Davis Wade Stadium

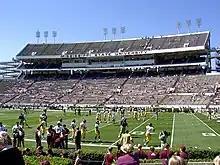
The stadium during a game in 2006

In the fall of 2008 construction was completed on an all-new $6.1 million wide by tall HD video display board in the south end zone above the Leo Seal M-Club Center. The LED video system is the tenth largest high-definition video board in college football. The new board was used for the first time on November 1, 2008, during the Mississippi State Bulldogs vs. Kentucky Wildcats football game. The main video display is complemented with two HD LED advertising boards on each side of the main board, as well as an HD LED "ribbon ticker" which spans the width of the structure below the main board. Therefore, the total video board square footage (on one structure) is . To complement the all-new video system, a new state-of-the-art sound system has been installed by Pro Sound, headquartered in Miami, Florida.